Laffer curve

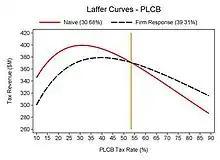
Figure compares the Laffer curve under the assumption that firms do not respond to changes in the tax rate (Naïve) to the Laffer curve when firms adjust their prices (Firm Response) as estimated in Miravete, Seim, & Thurk (2018). The tax revenue-maximizing rates are indicated in parentheses.

The Laffer curve has also been extended to taxation of goods and services. In their 2018 Econometrica paper, Miravete, Seim, and Thurk, show that in non-competitive markets, the strategic pricing response of firms is important to consider when estimating the Laffer curve. The authors show that firms increase their prices in response to a decrease in the ad valorem tax, leading to less of a quantity increase than would otherwise be expected. The net effect is to flatten the Laffer curve and move the revenue maximum point to the right.